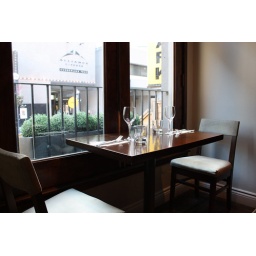
table by the window